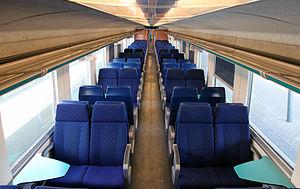
Les automotrices de la série 04 de la SNCB, plus souvent appelées AM 96 sont des automotrices triples moteurs à courant alternatif triphasé. Elles existent en deux versions : des monotensions et des bi-tensions ; une partie des premières sont équipées du Memor II+ et les bi-tensions sont équipées du KVB.